Coronado Cave

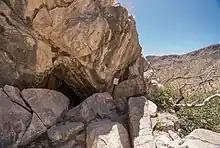
Coronado Cave Entrance

Coronado Cave is located on the Coronado National Memorial in Cochise County in southern Arizona near the Mexican border. Walking in the cave is rather easy and the temperature is consistent. Some rooms require crawling in order to enter. The cave has both stalactites and stalagmites. The cave has been measured to be approximately 600 feet long, 70 feet wide and 20 feet tall with several passages and crawl ways.